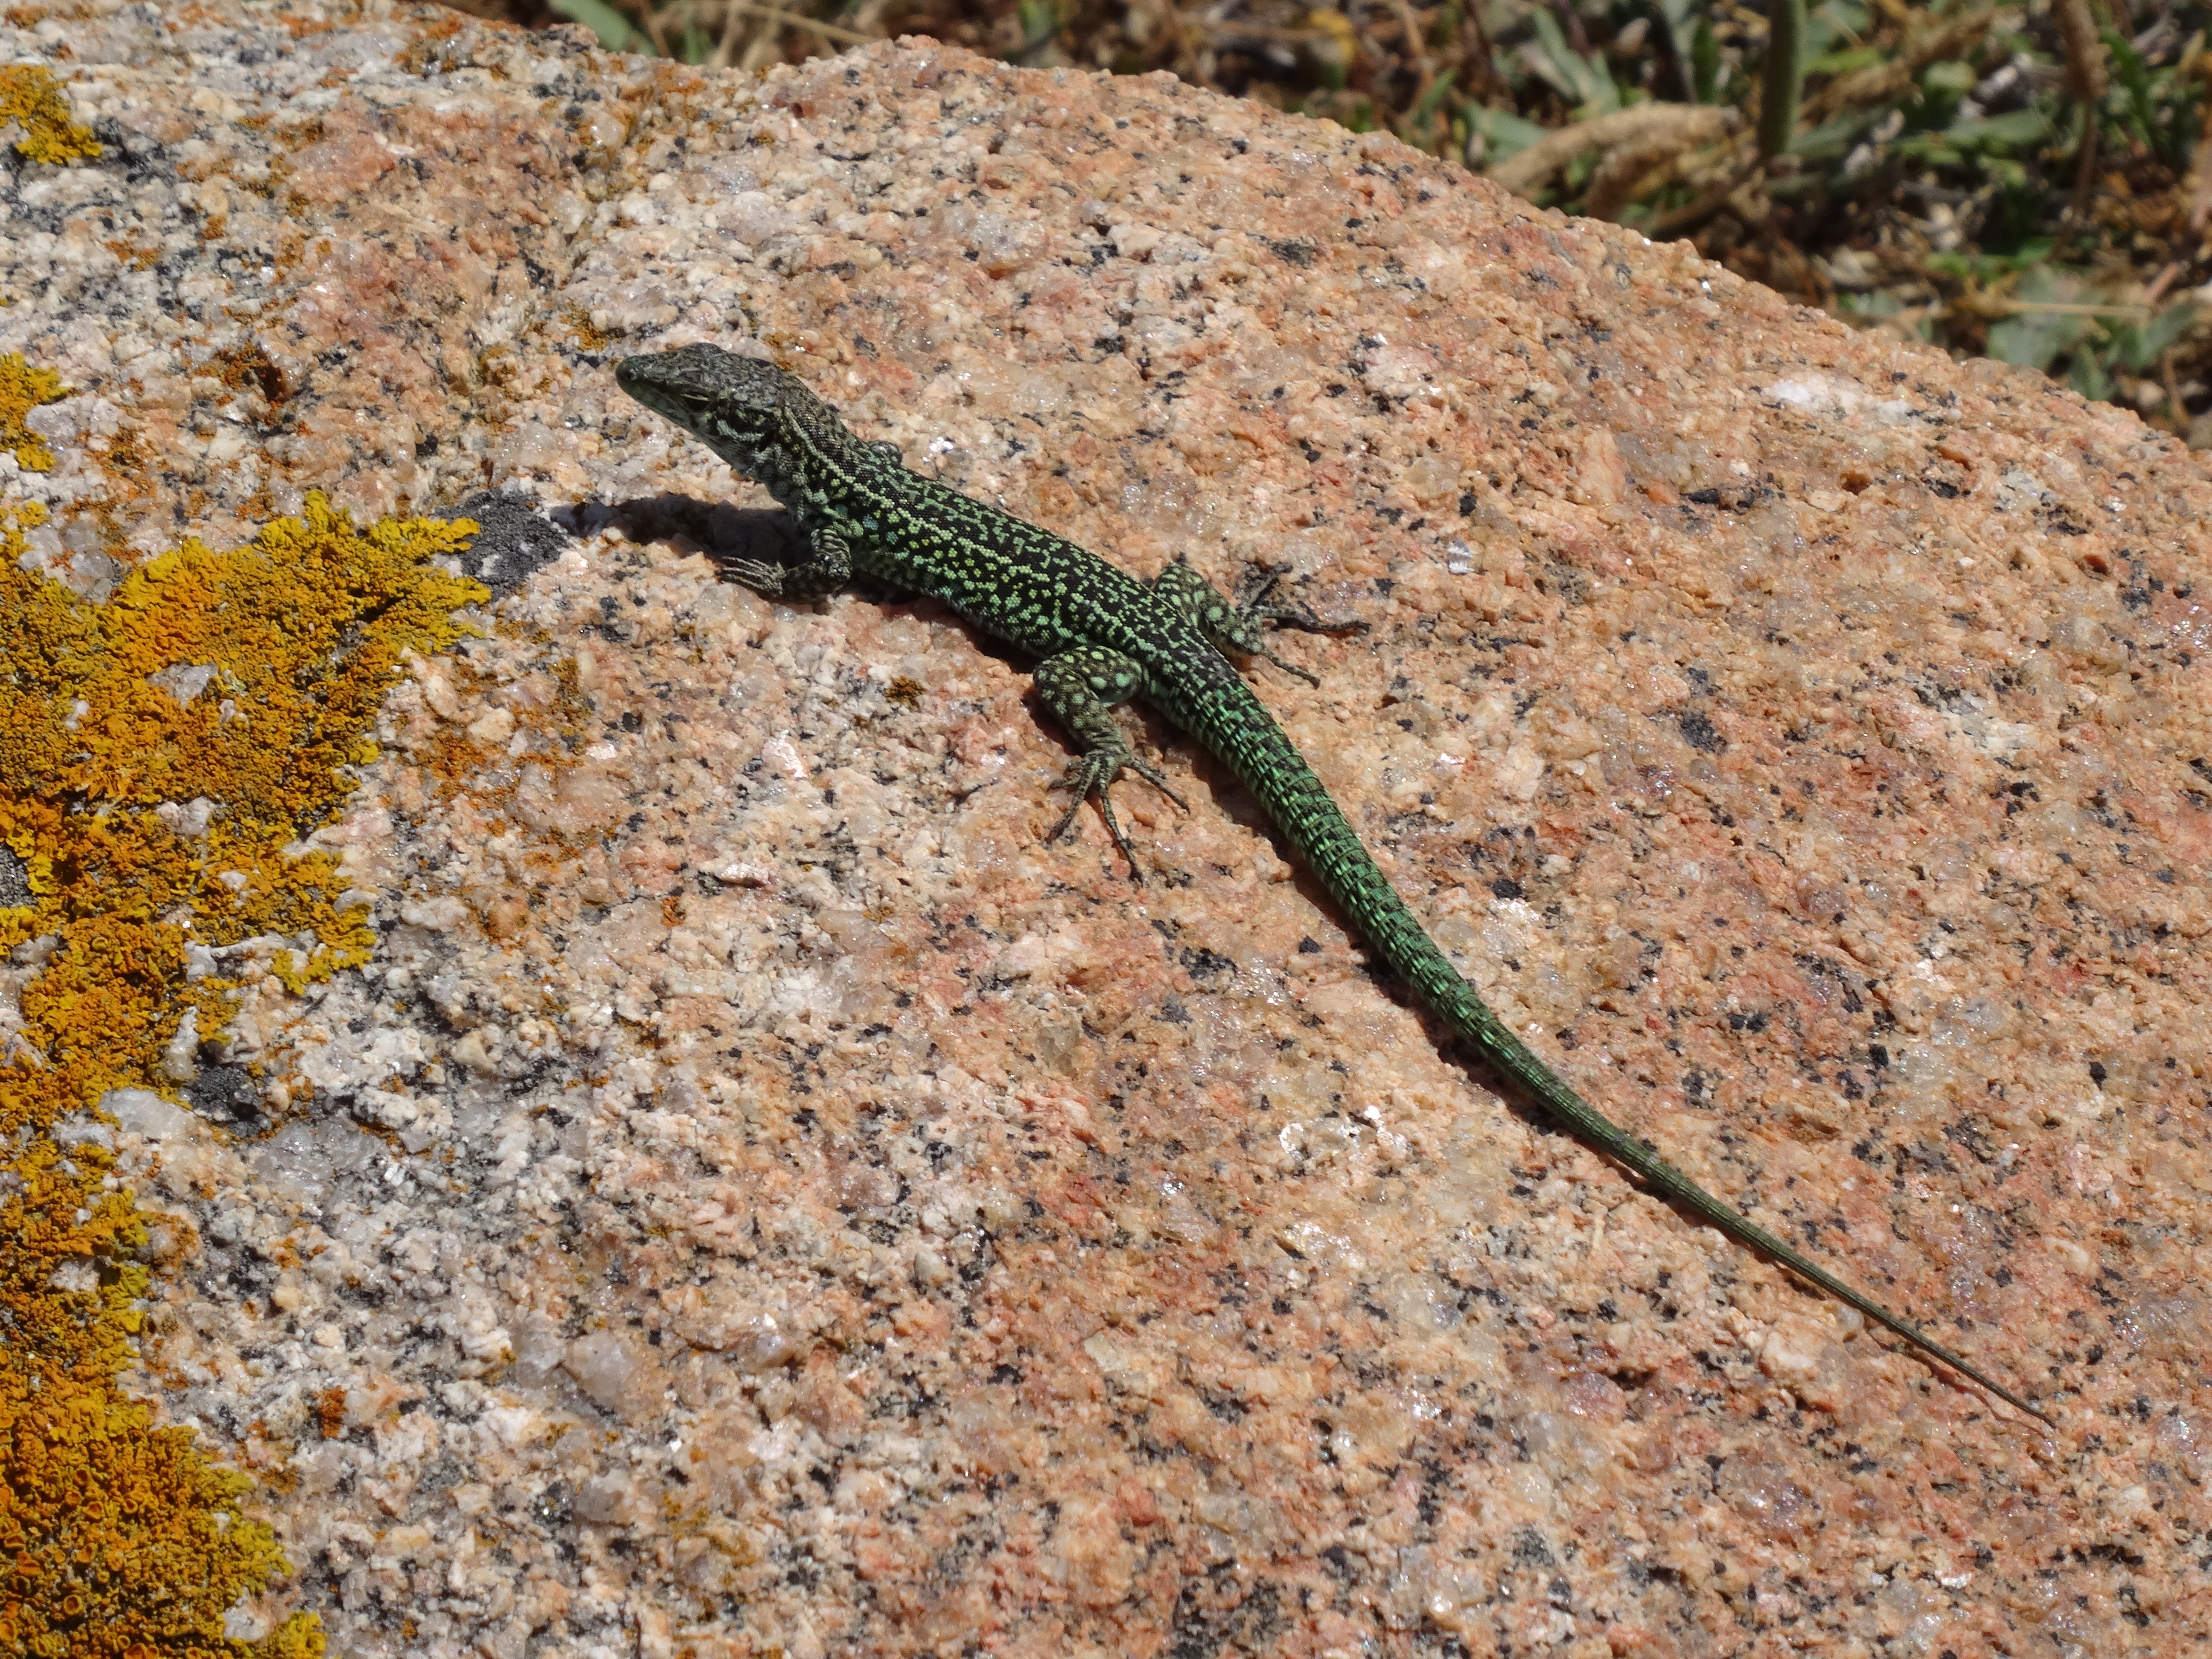
animal, wildlife, green, reptile, fauna, lizard, gecko, vertebrate, reptiles, corsican, lacerta, agamidae, scaled reptile, lacertidae